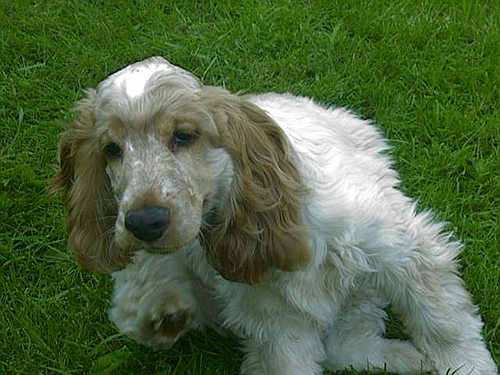
Animal: dog
Breed: english cocker spaniel